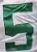
Number: 5